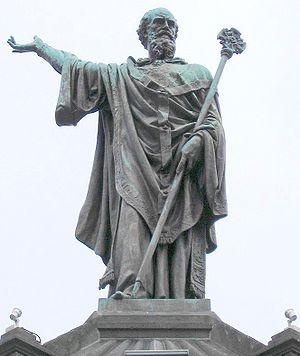
L'histoire de l'Auvergne est celle de l'une des plus anciennes unités régionales de France, mais aussi une de celles dont les frontières ont le moins varié. Étendue sur les montagnes du Massif central, elle est le territoire du peuple celte des arvernes, qui impose en Gaule son hégémonie politique et dont le chef prend à deux époques la tête de la résistance militaire à la conquête romaine.l
Alexis Iᵉʳ Comnène, né vers 1058 et mort le 15 août 1118, est un empereur byzantin du 4 avril 1081 au 15 août 1118. Il est le troisième fils du curopalate Jean Comnène et d'Anne Dalassène et le neveu de l'empereur Isaac Iᵉʳ.
Le concile de Plaisance était un synode composé d'ecclésiastiques et de laïcs de l'Église catholique romaine, qui s’est déroulé du 1ᵉʳ mars au 5 mars 1095, à Plaisance.
Eudes de Châtillon ou Odon de Lagery, né à Châtillon-sur-Marne en 1042, mort à Rome le 29 juillet 1099, est le 159ᵉ pape de l’Église catholique sous le nom d'Urbain II. Il est à l'origine de la première croisade en lançant, le 27 novembre 1095, l'appel de Clermont qui en sera le déclencheur.